God's Sentence

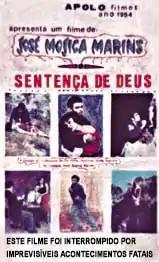
Theatrical release poster

God's Sentence is an unfinished Brazilian film project developed between 1954 and 1956, directed by José Mojica Marins. Marins is also known by his alter ego Zé do Caixão (in English, Coffin Joe). The film was restored into a complete format in 2007 by Portal Heco de Cinema de Brasil.